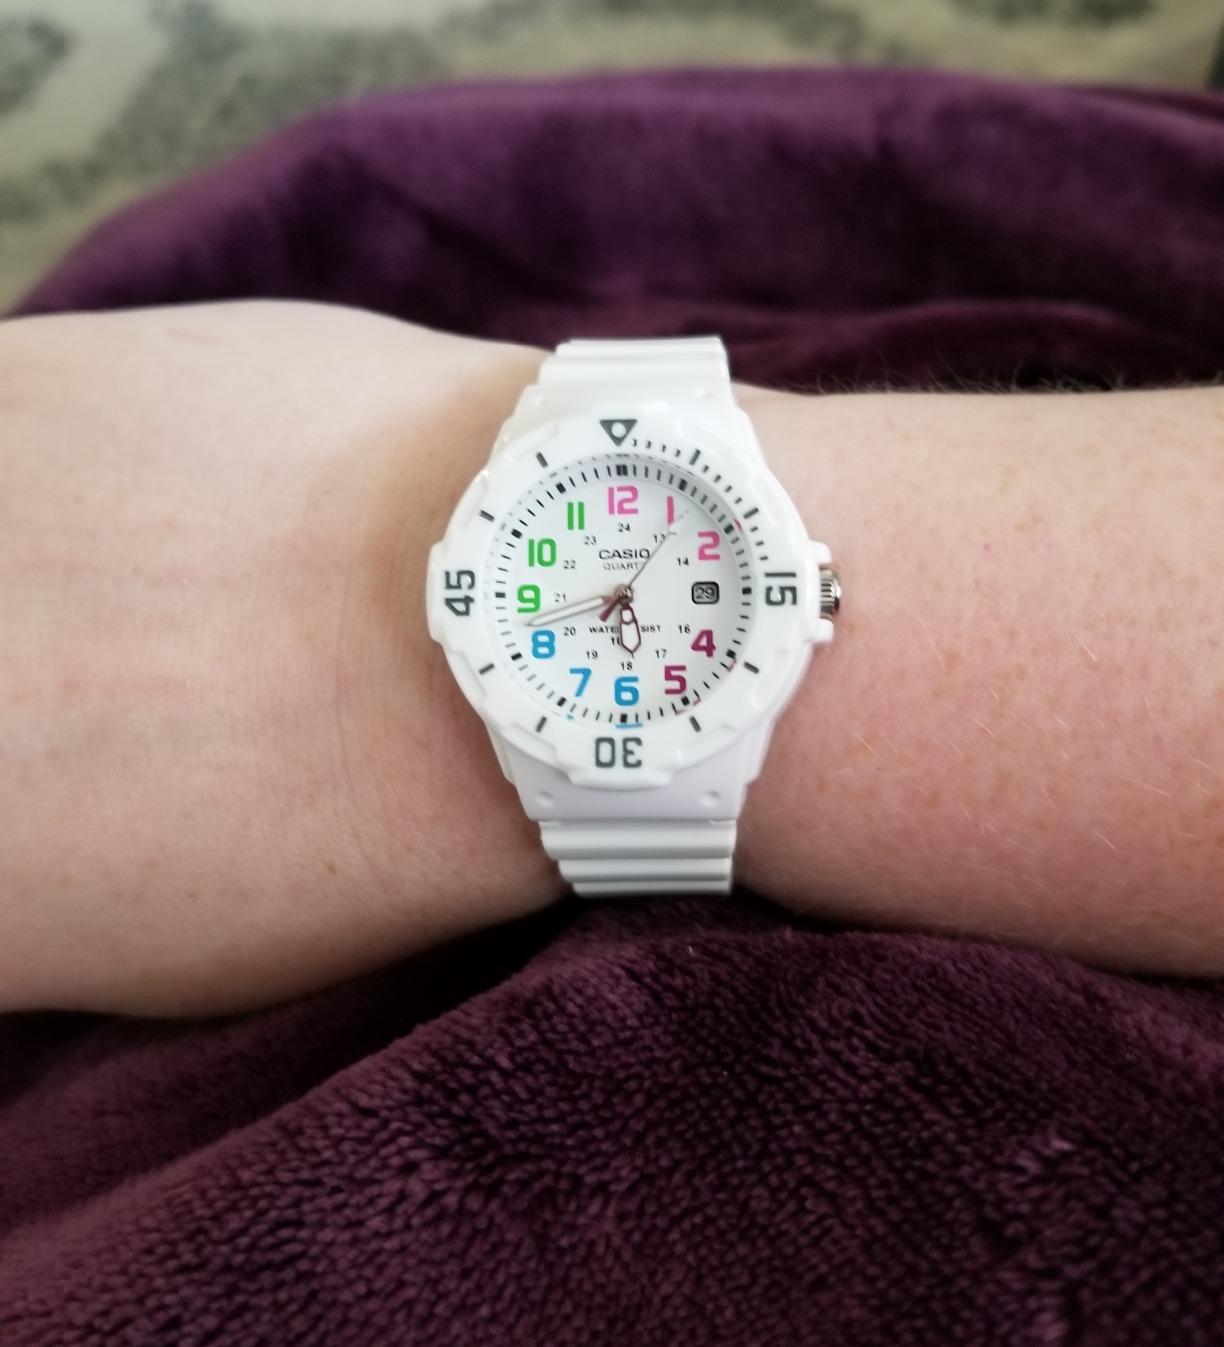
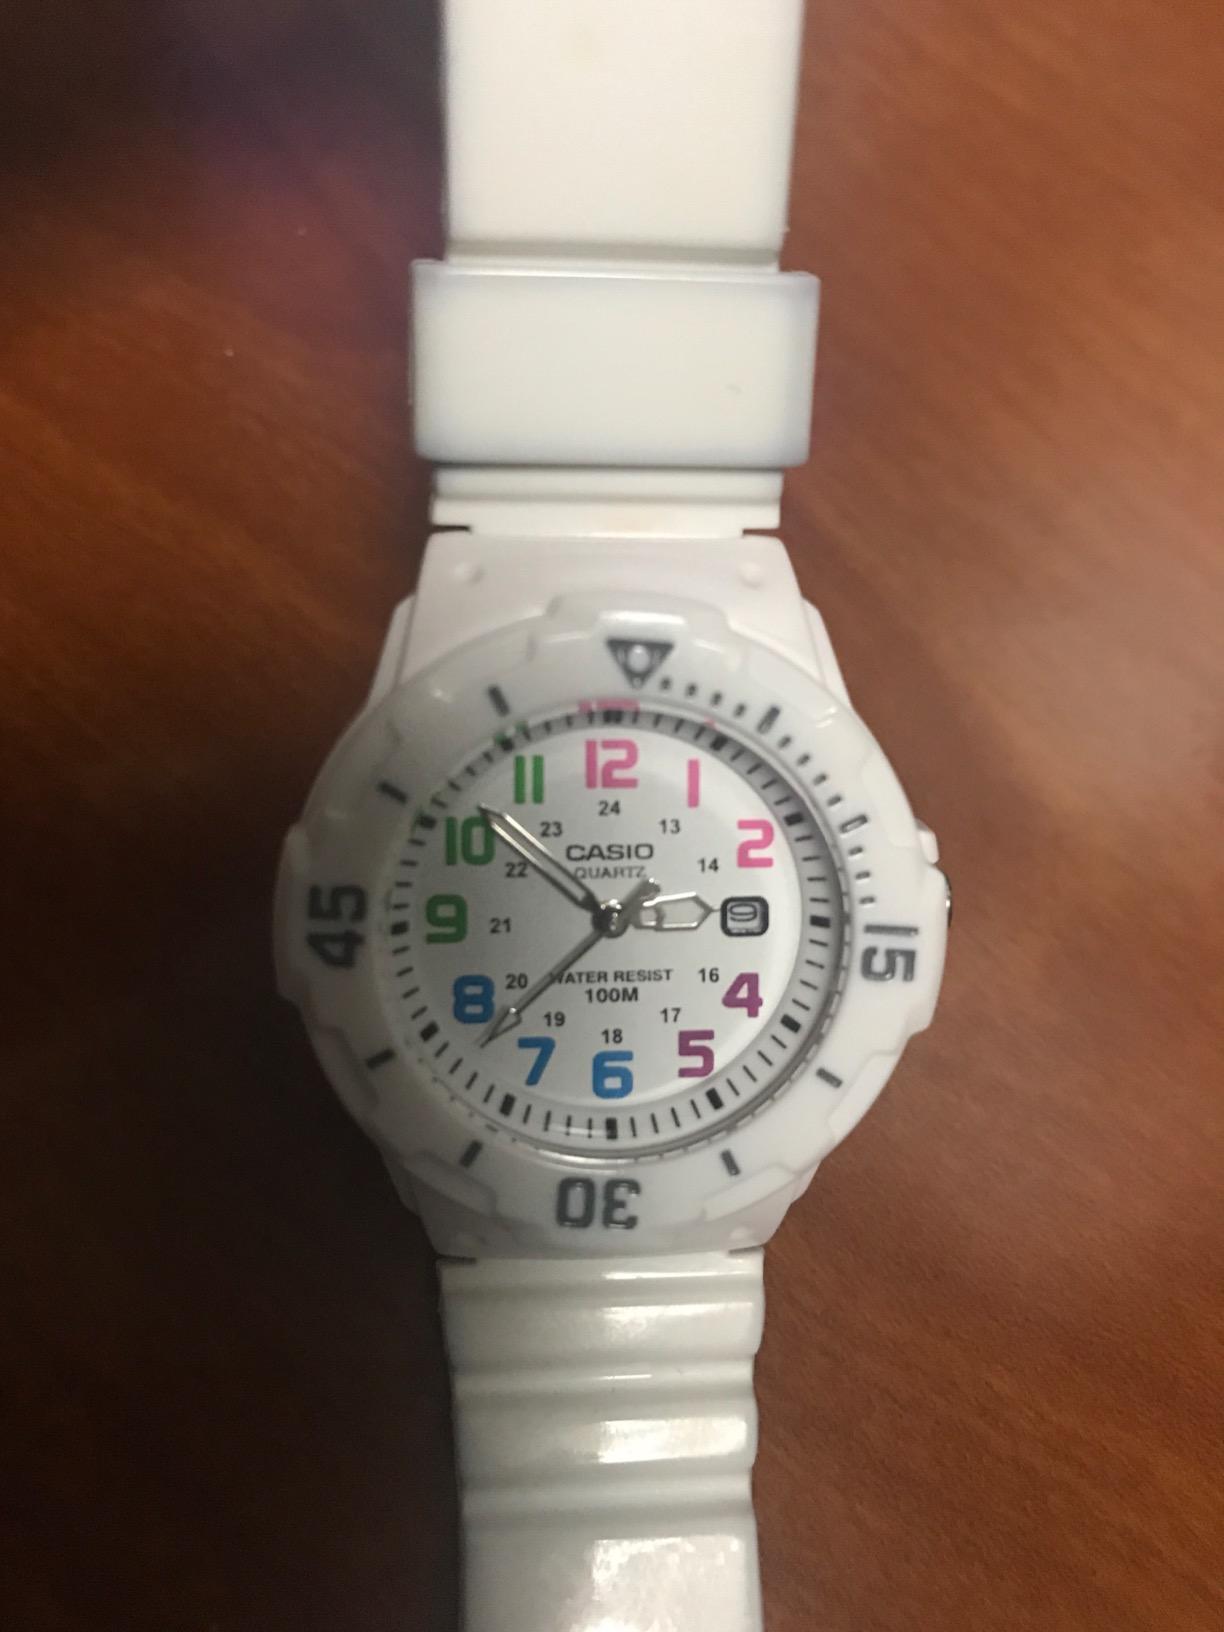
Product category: accessories_watch
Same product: yes